Answer in natural language. Considering the relative positions, is beautiful wall painting (highlighted by a green box) above or below black floor lamp with white cone shade (highlighted by a red box)? Choose between the following options: above or below
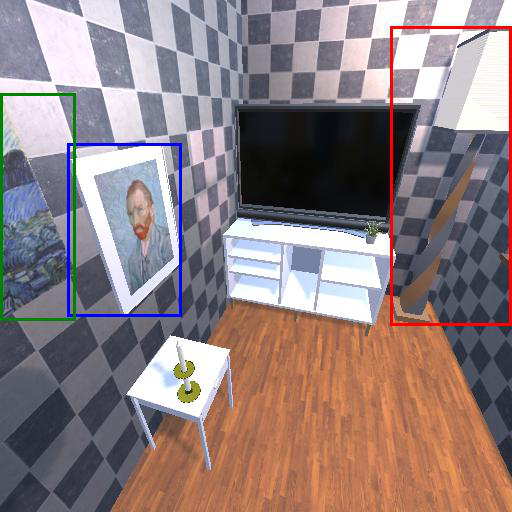
<answer>below</answer>